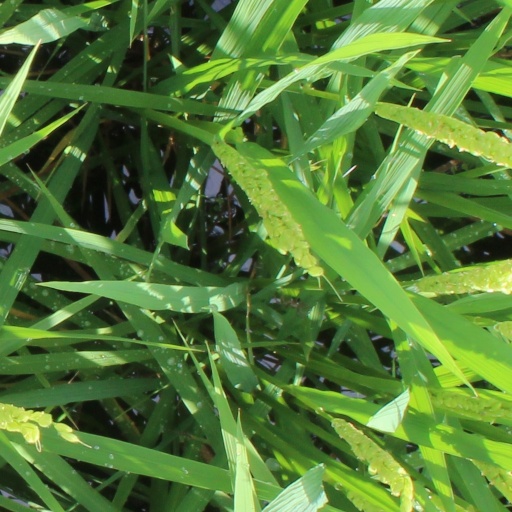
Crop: rice